Super Powers Collection

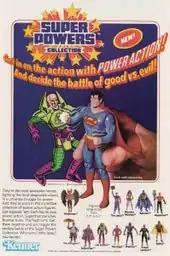
Advertisement for the first wave of Super Powers action figures from trade ads and back covers in various DC comics published titles from 1984-1985

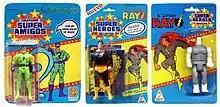
Super Powers action figures made by other manufacturers. The Riddler is depicted as "El Acertijo" (in Spanish) and the franchise title "Super Powers" changed to "Super Amigos" ('Super Friends')

The Tower of Darkness playset featuring the likeness of Darkseid was far along in development yet never appeared on store shelves. Featured on action figure cards of the third wave, the set was previewed at the 1986 Toy Fair.